Abdoulaye Doucouré

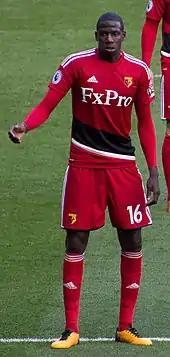
Doucouré playing for Watford in 2017

On 1 February 2016, Doucouré signed for Premier League club Watford for an undisclosed fee and immediately joined La Liga club Granada on loan.